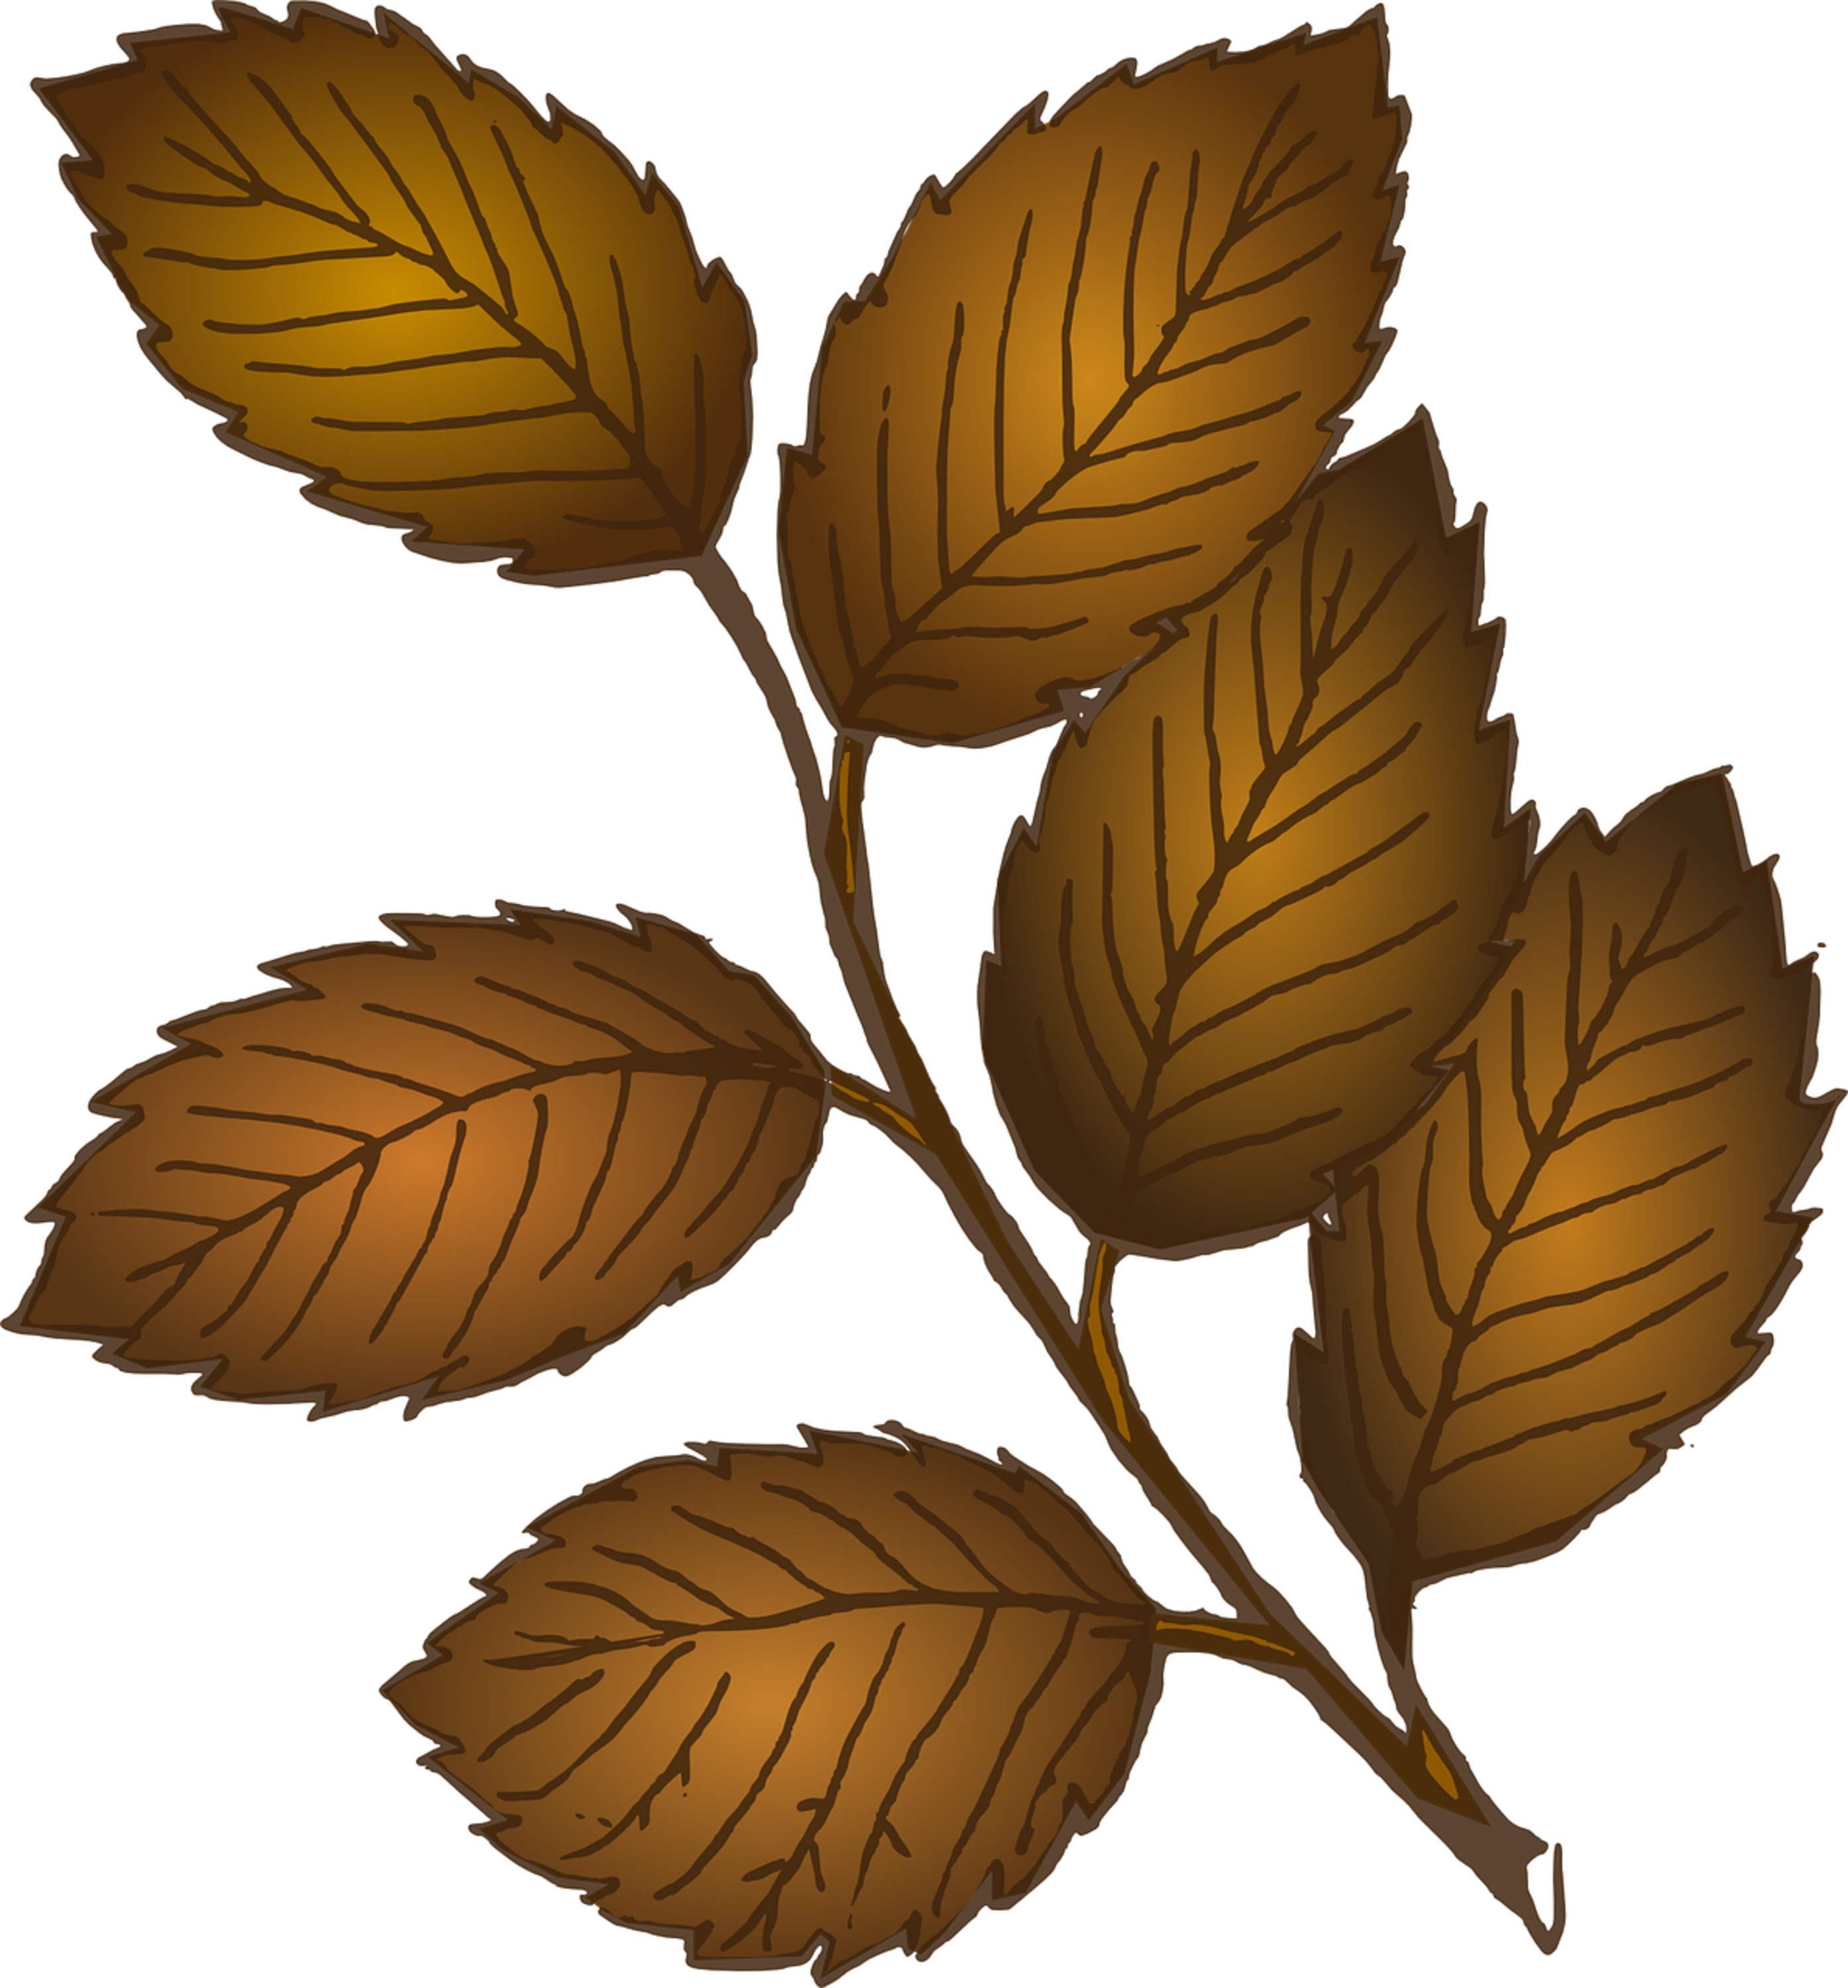
leaves, leaf, botany, twig, plant, tree, woody plant, flowering plant, Tints and shades, deciduous, natural material, terrestrial plant, plant stem, herbaceous plant, still life photography, macro photography, vascular plant